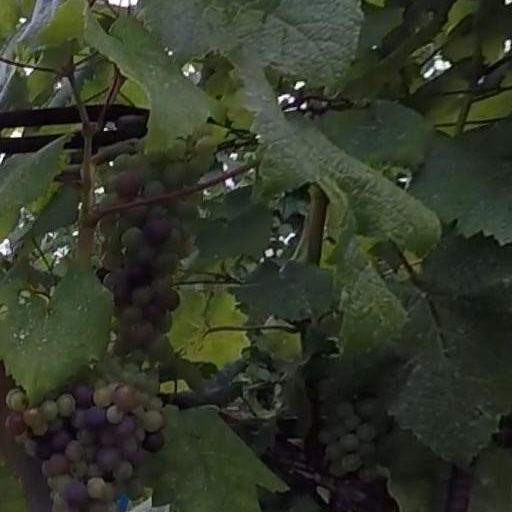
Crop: grape